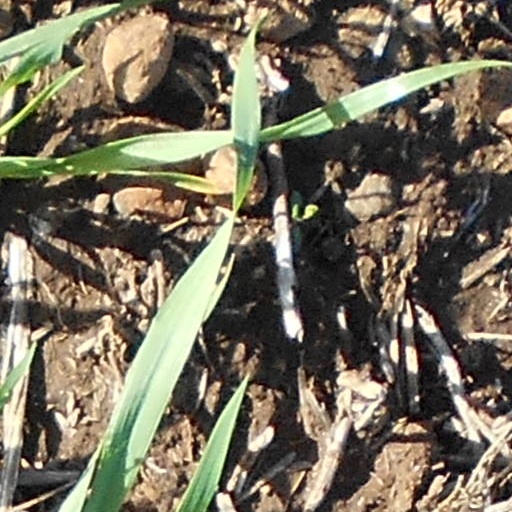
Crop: wheat